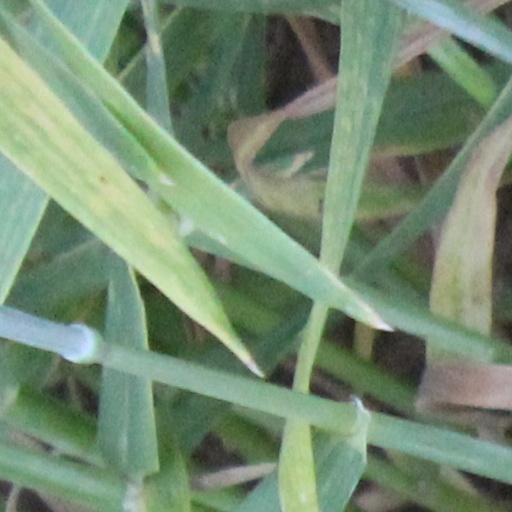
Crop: wheat